Allegra Acosta

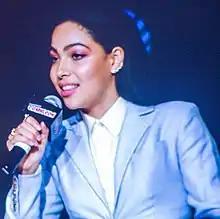
Acosta speaks at the 2017 New York Comic Con

Allegra Acosta (born December 12, 2002) is an American actress and singer best known for playing the role of Molly Hernandez in the Hulu original series "Marvel's Runaways".